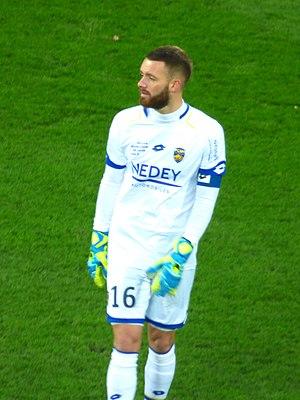
Maxence Prévot lors du match RC Lens / FC Sochaux, comptant pour la quinzième journée du championnat de France de Ligue 2 de football 2019-2020, le 23 novembre 2019, au Stade Bollaert-Delelis.
Maxence Prévot, né le 9 avril 1997 à Belfort, est un joueur de football français qui occupe le poste de gardien de but au FC Sochaux-Montbéliard.